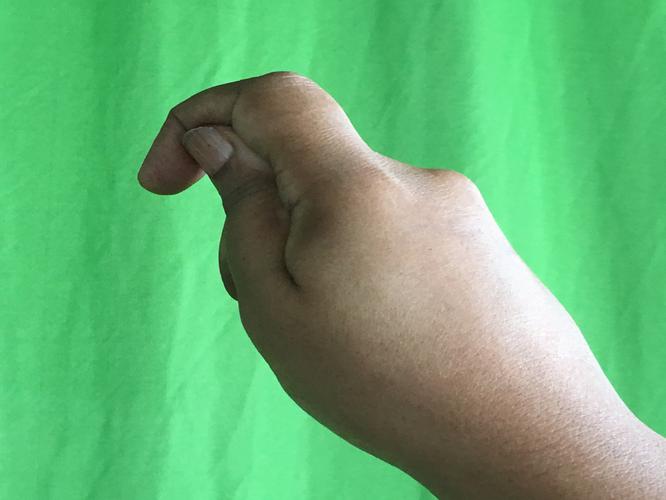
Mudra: Kapith
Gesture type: single_hand